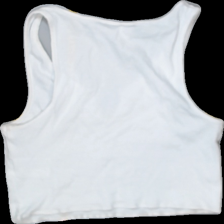
View: back
Type: Tank top
Category: Ladies
Brand: Weekday
Colors: White
Material: 92% cotton 8% cont
Cut: Cropped
Size: M
Trend: No trend
Stains: Yes
Damage: 0
Price range: <50
Recommended usage: Export